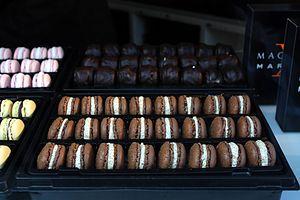
Macarons exposé en vitrine d'un magasin Pierre Marcolini.